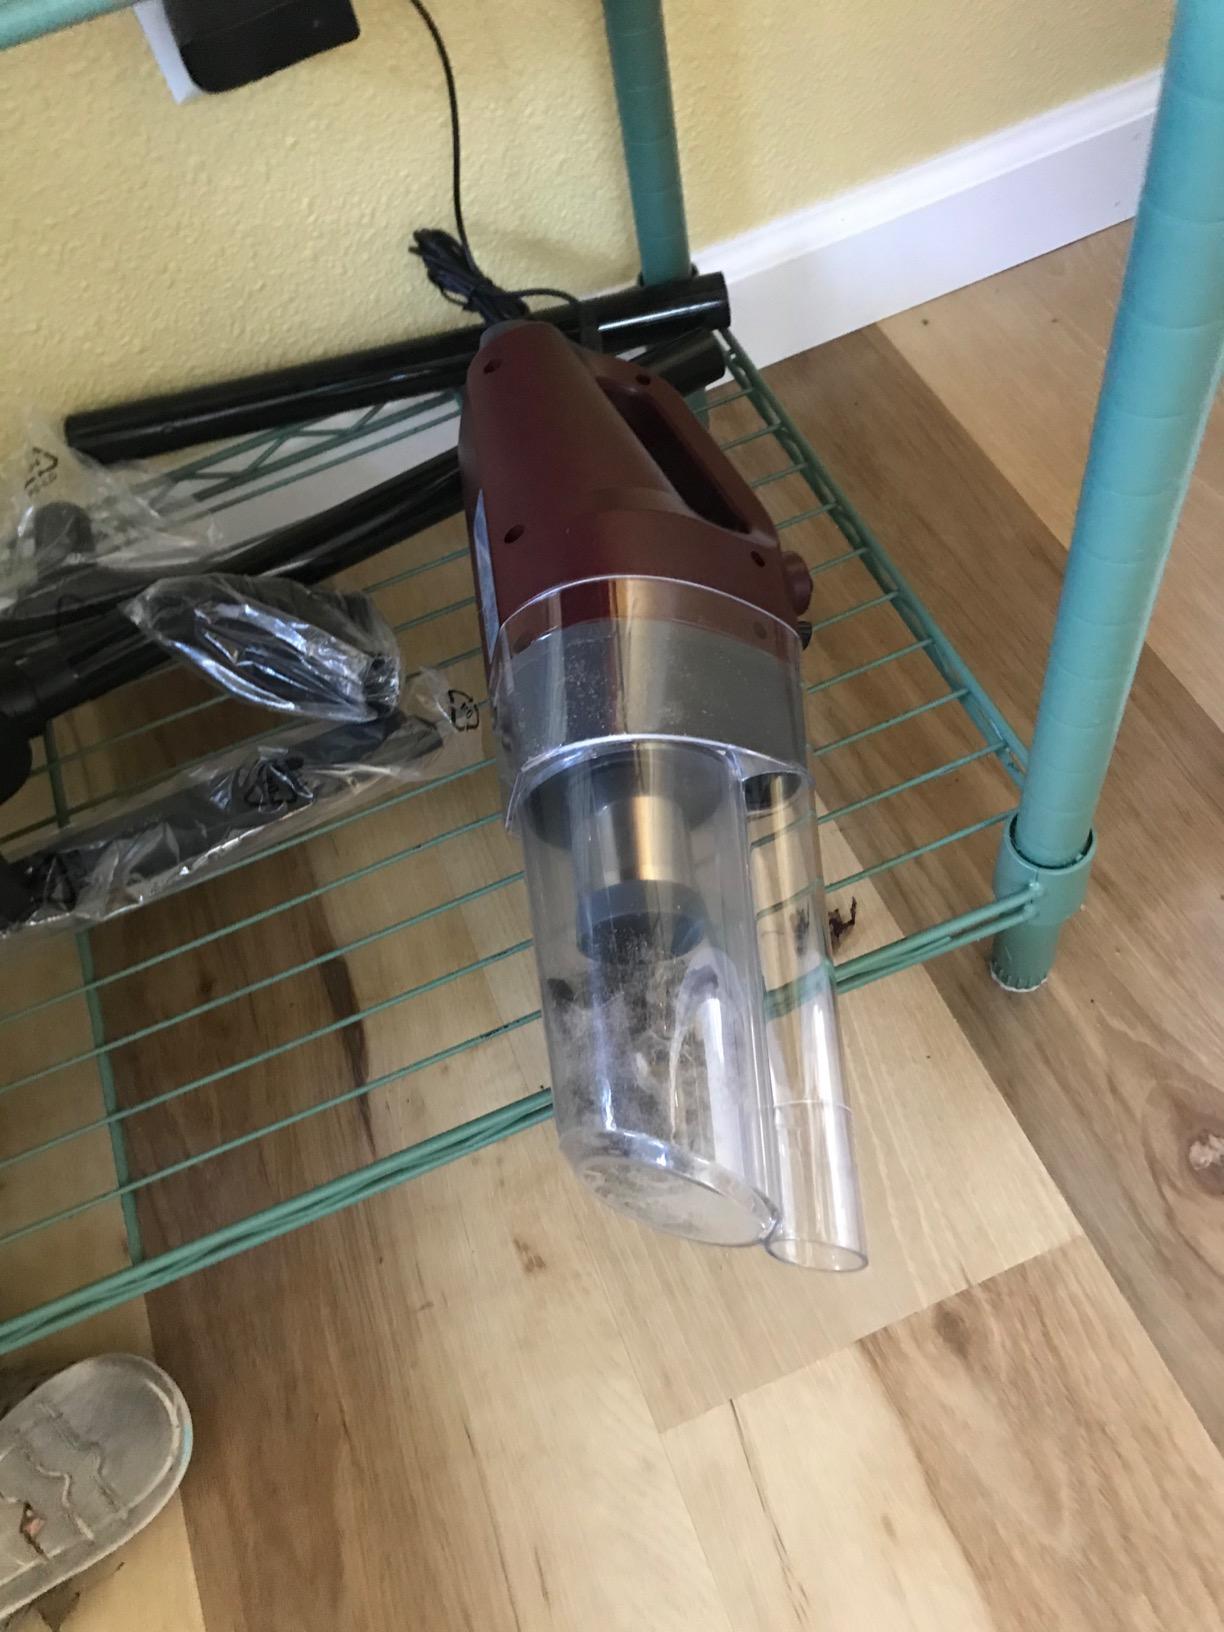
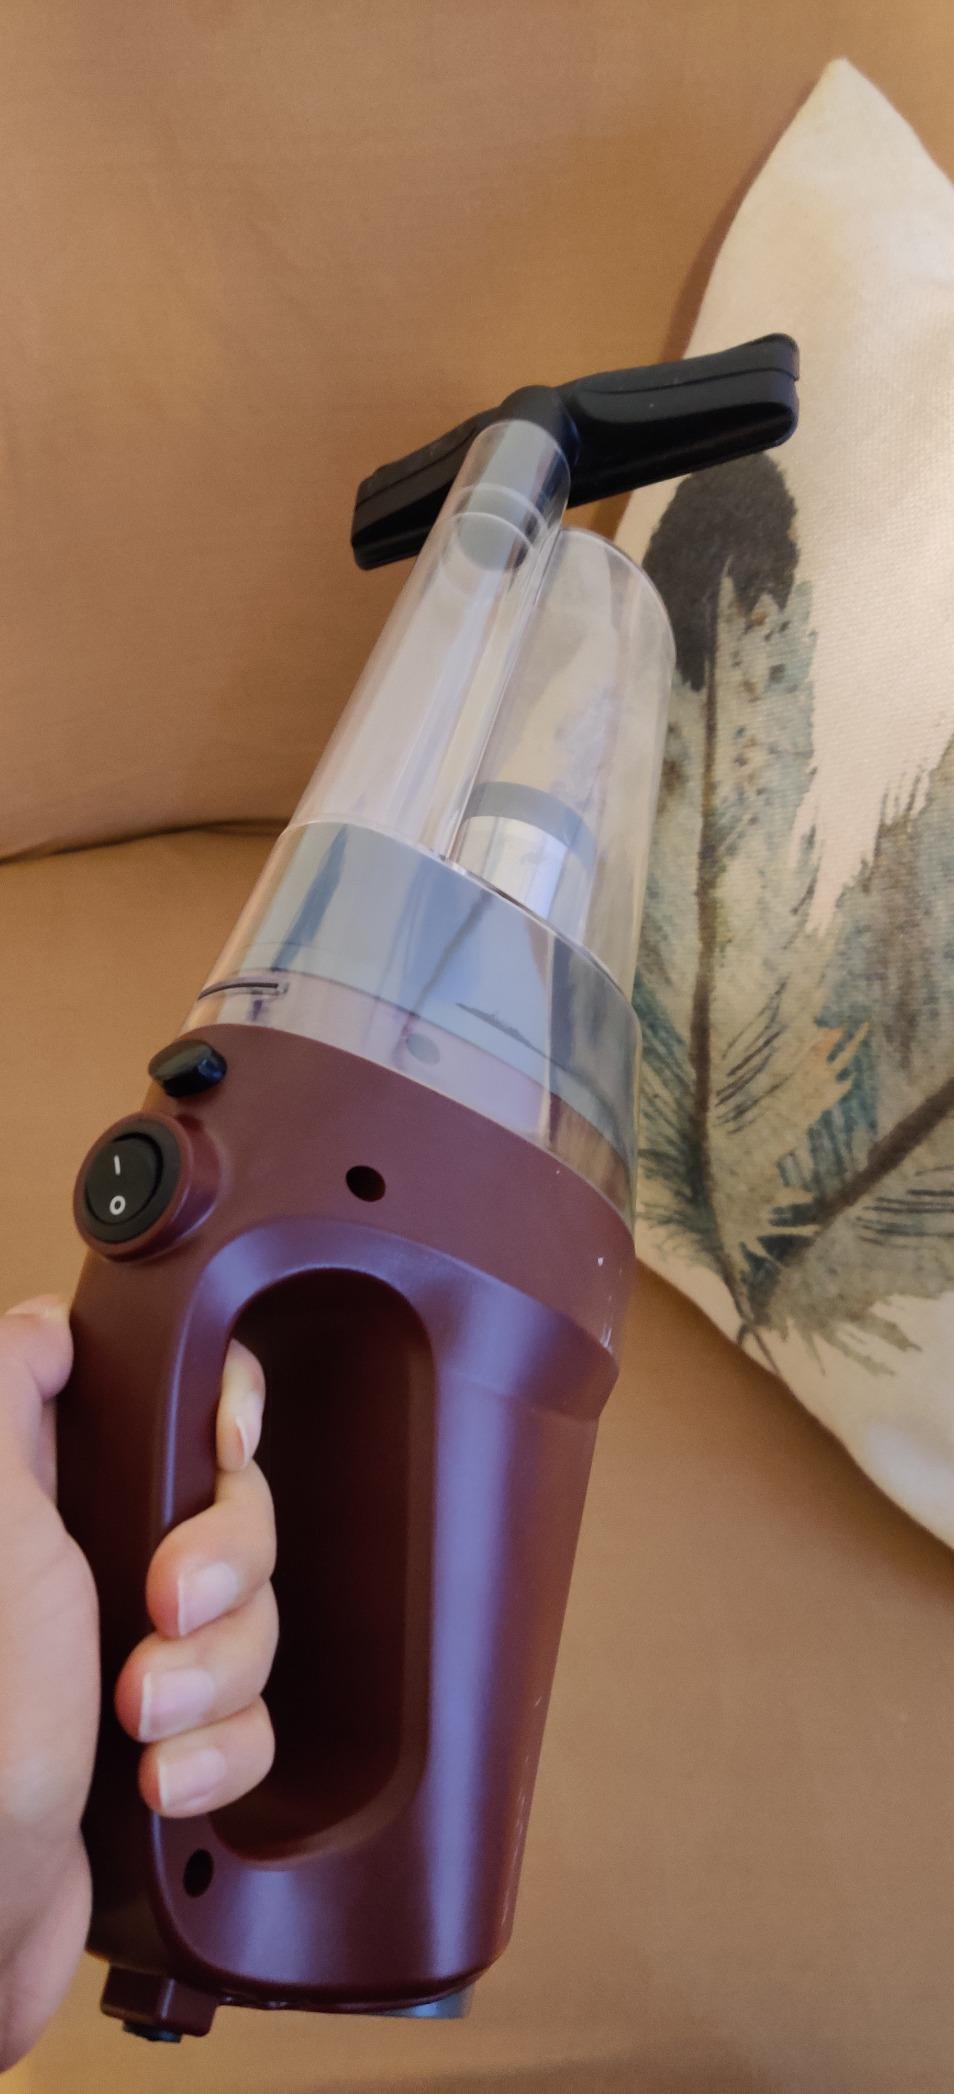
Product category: items_vacuum
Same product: yes